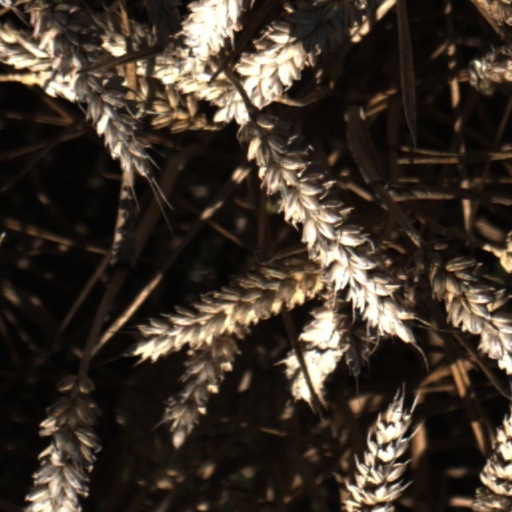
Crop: wheat